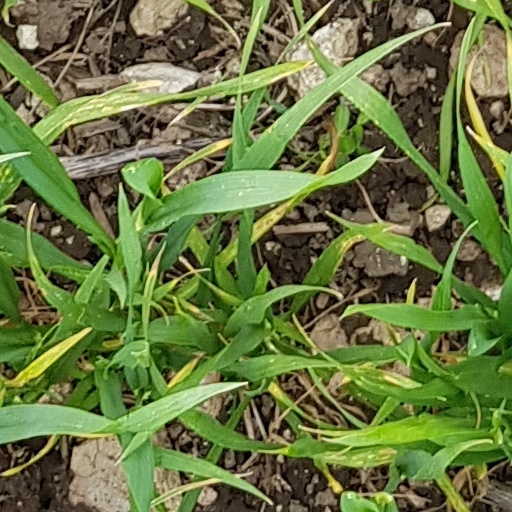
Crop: wheat